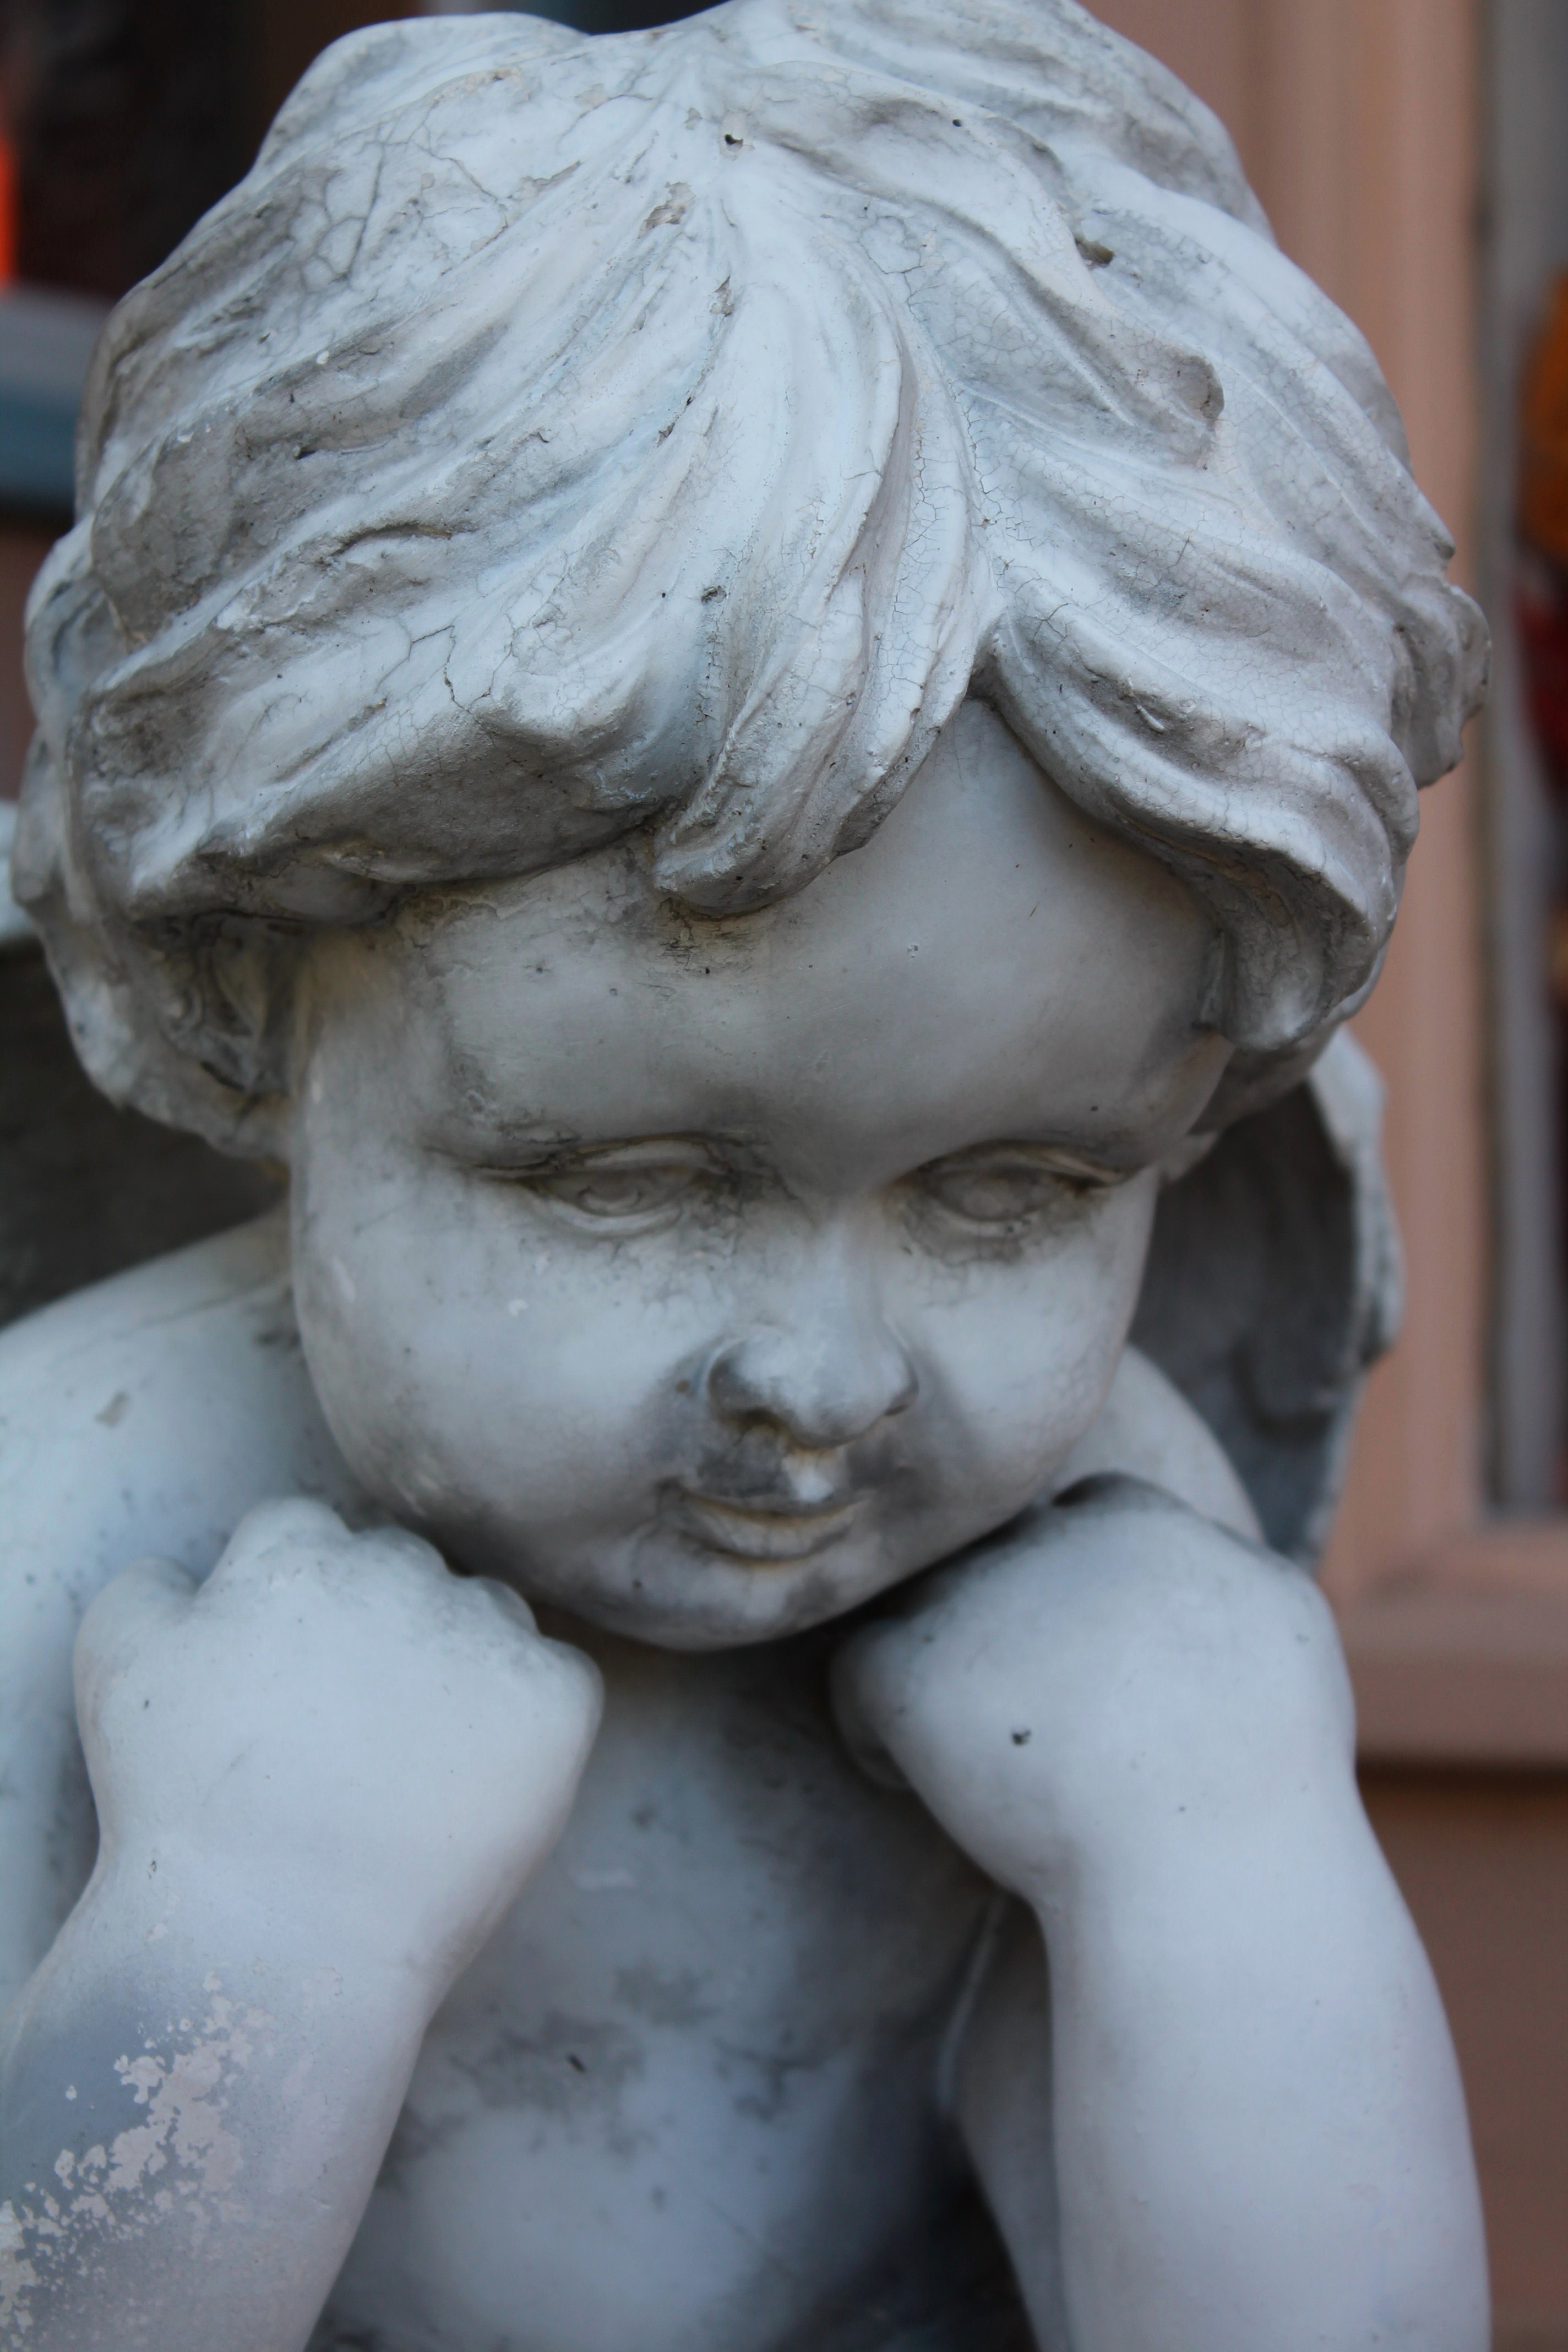
nature, outdoor, white, stone, monument, summer, contemplation, statue, decoration, backyard, religion, child, garden, close up, sculpture, angel, art, design, temple, head, carving, cherub, yard, garden design, landscape garden, stone carving, ancient history, nonbuilding structure, classical sculpture